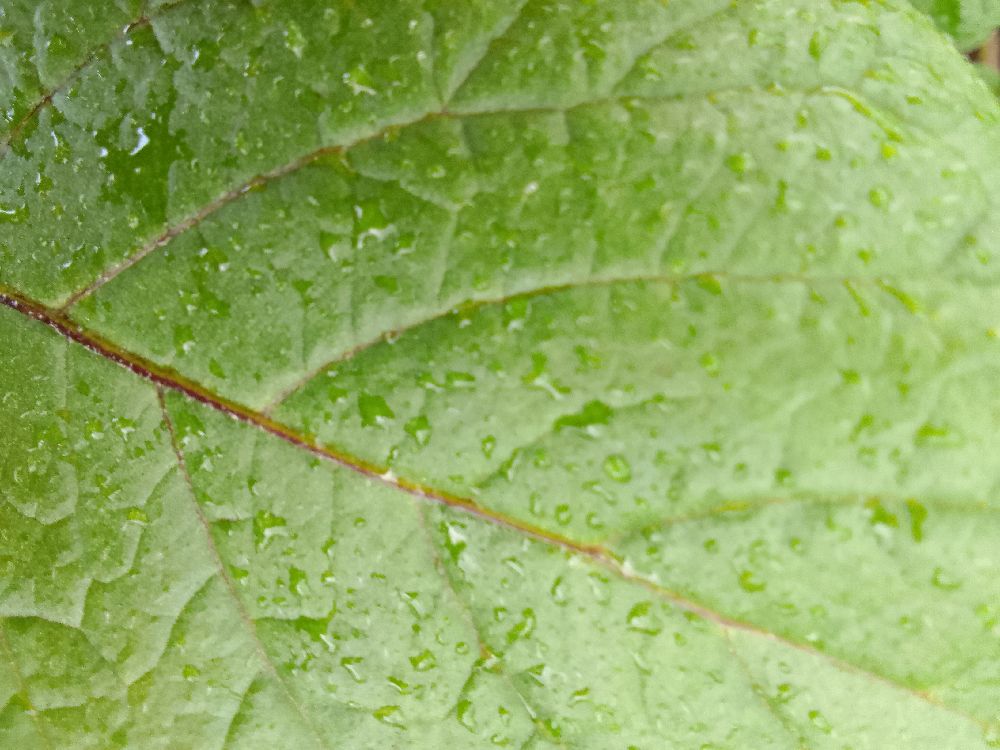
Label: Healthy